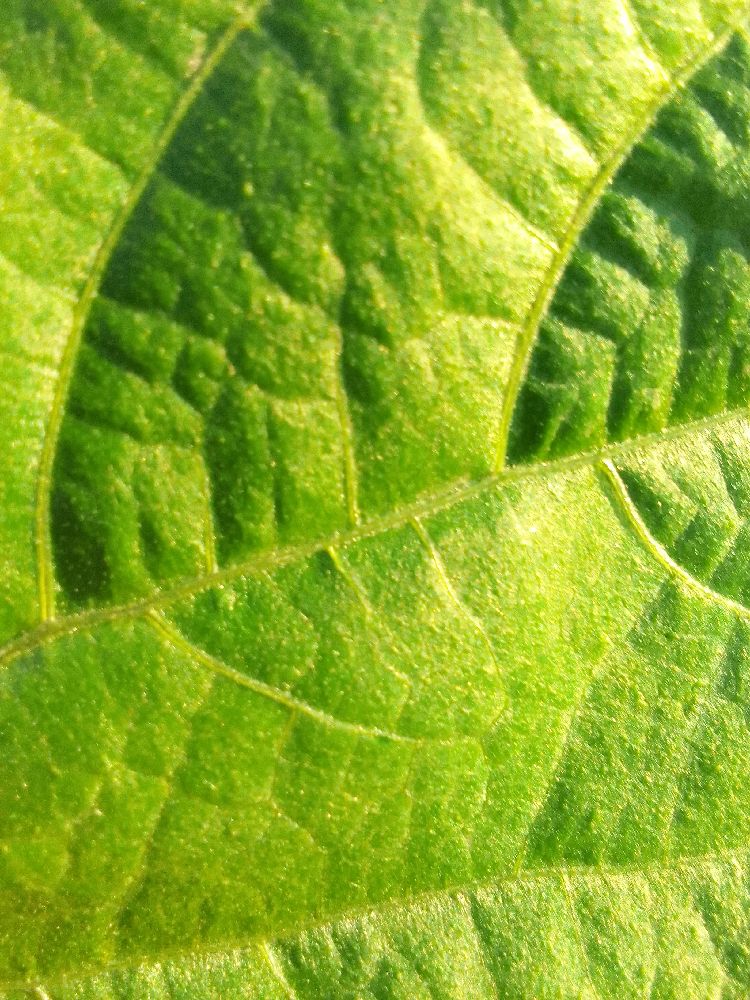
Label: healthy